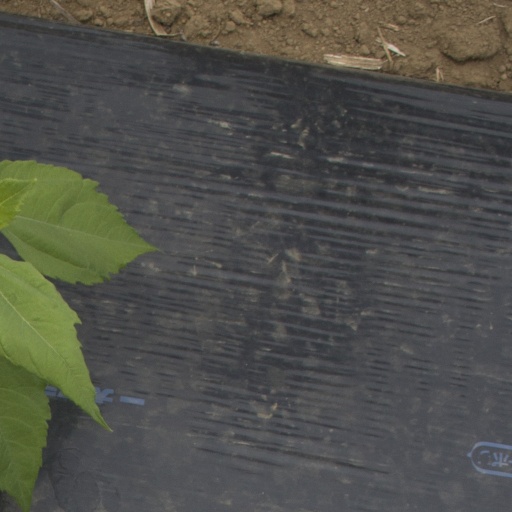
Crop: Jerusalem artichoke